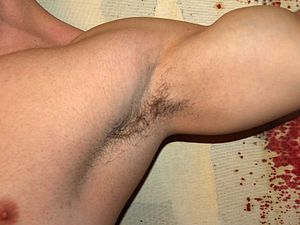
Armhule
Armhulen hos en mand.
Armhulen betegner det område på menneskekroppen, der er placeret lige under det led, der forbinder armen med skulderen.